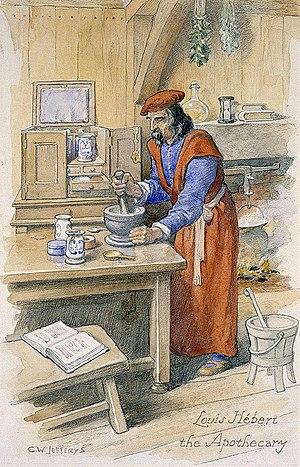
Louis Hébert, né en 1575 à Paris et mort le 25 janvier 1627 à Québec est un apothicaire français. Il est surtout connu comme étant le premier colon à s'être installé en Nouvelle-France.